Paco Rabanne

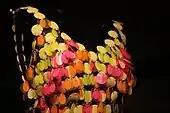
1967 Rabanne metal and sequin swimsuit

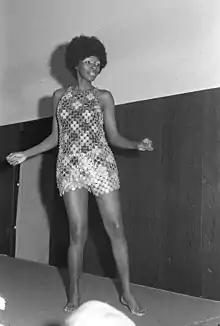
1971 Rabanne metal mail outfit in a fashion show, Germany

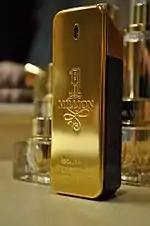
Rabanne's 1 Million eau de toilette spray

He started his career in fashion by creating jewellery for Givenchy, Dior, and Balenciaga and founded his own fashion house in 1966. He used unconventional material such as metal, paper, and plastic for his metal couture and outlandish and flamboyant designs. For the debut of his namesake brand in 1966, he presented "Manifesto: 12 unwearable dresses in contemporary materials". Although he didn't consider himself a futurist, Rabanne's most famous contribution to the fashion industry was arguably his futurist space age designs. People Magazine journalist Hedy Philips noted that these space age designs "turned the fashion world upside down".